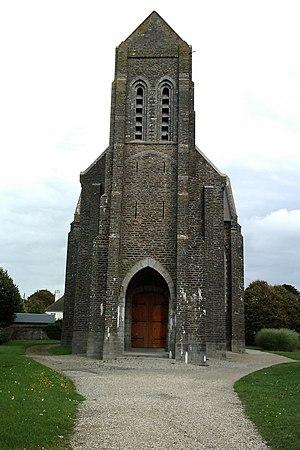
actuelle église paroissiale de fr:Barneville-Carteret. Construite après la séparation de l'Eglise et de l'Etat, elle fut ouverte au culte le 6 septembre 1908.
Barneville-Carteret est une commune française, située sur la Côte des Isles dans le département de la Manche en région Normandie, peuplée de 2 231 habitants.